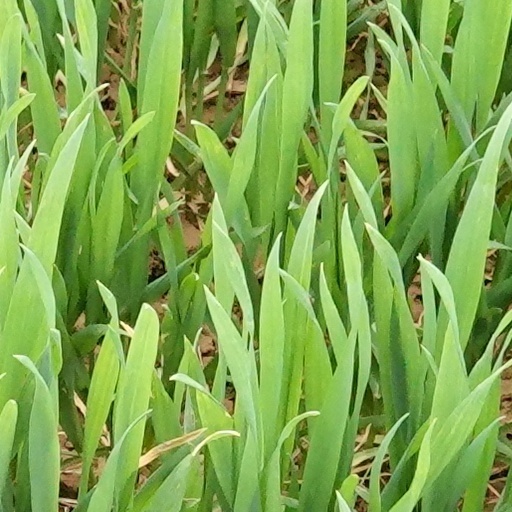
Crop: wheat